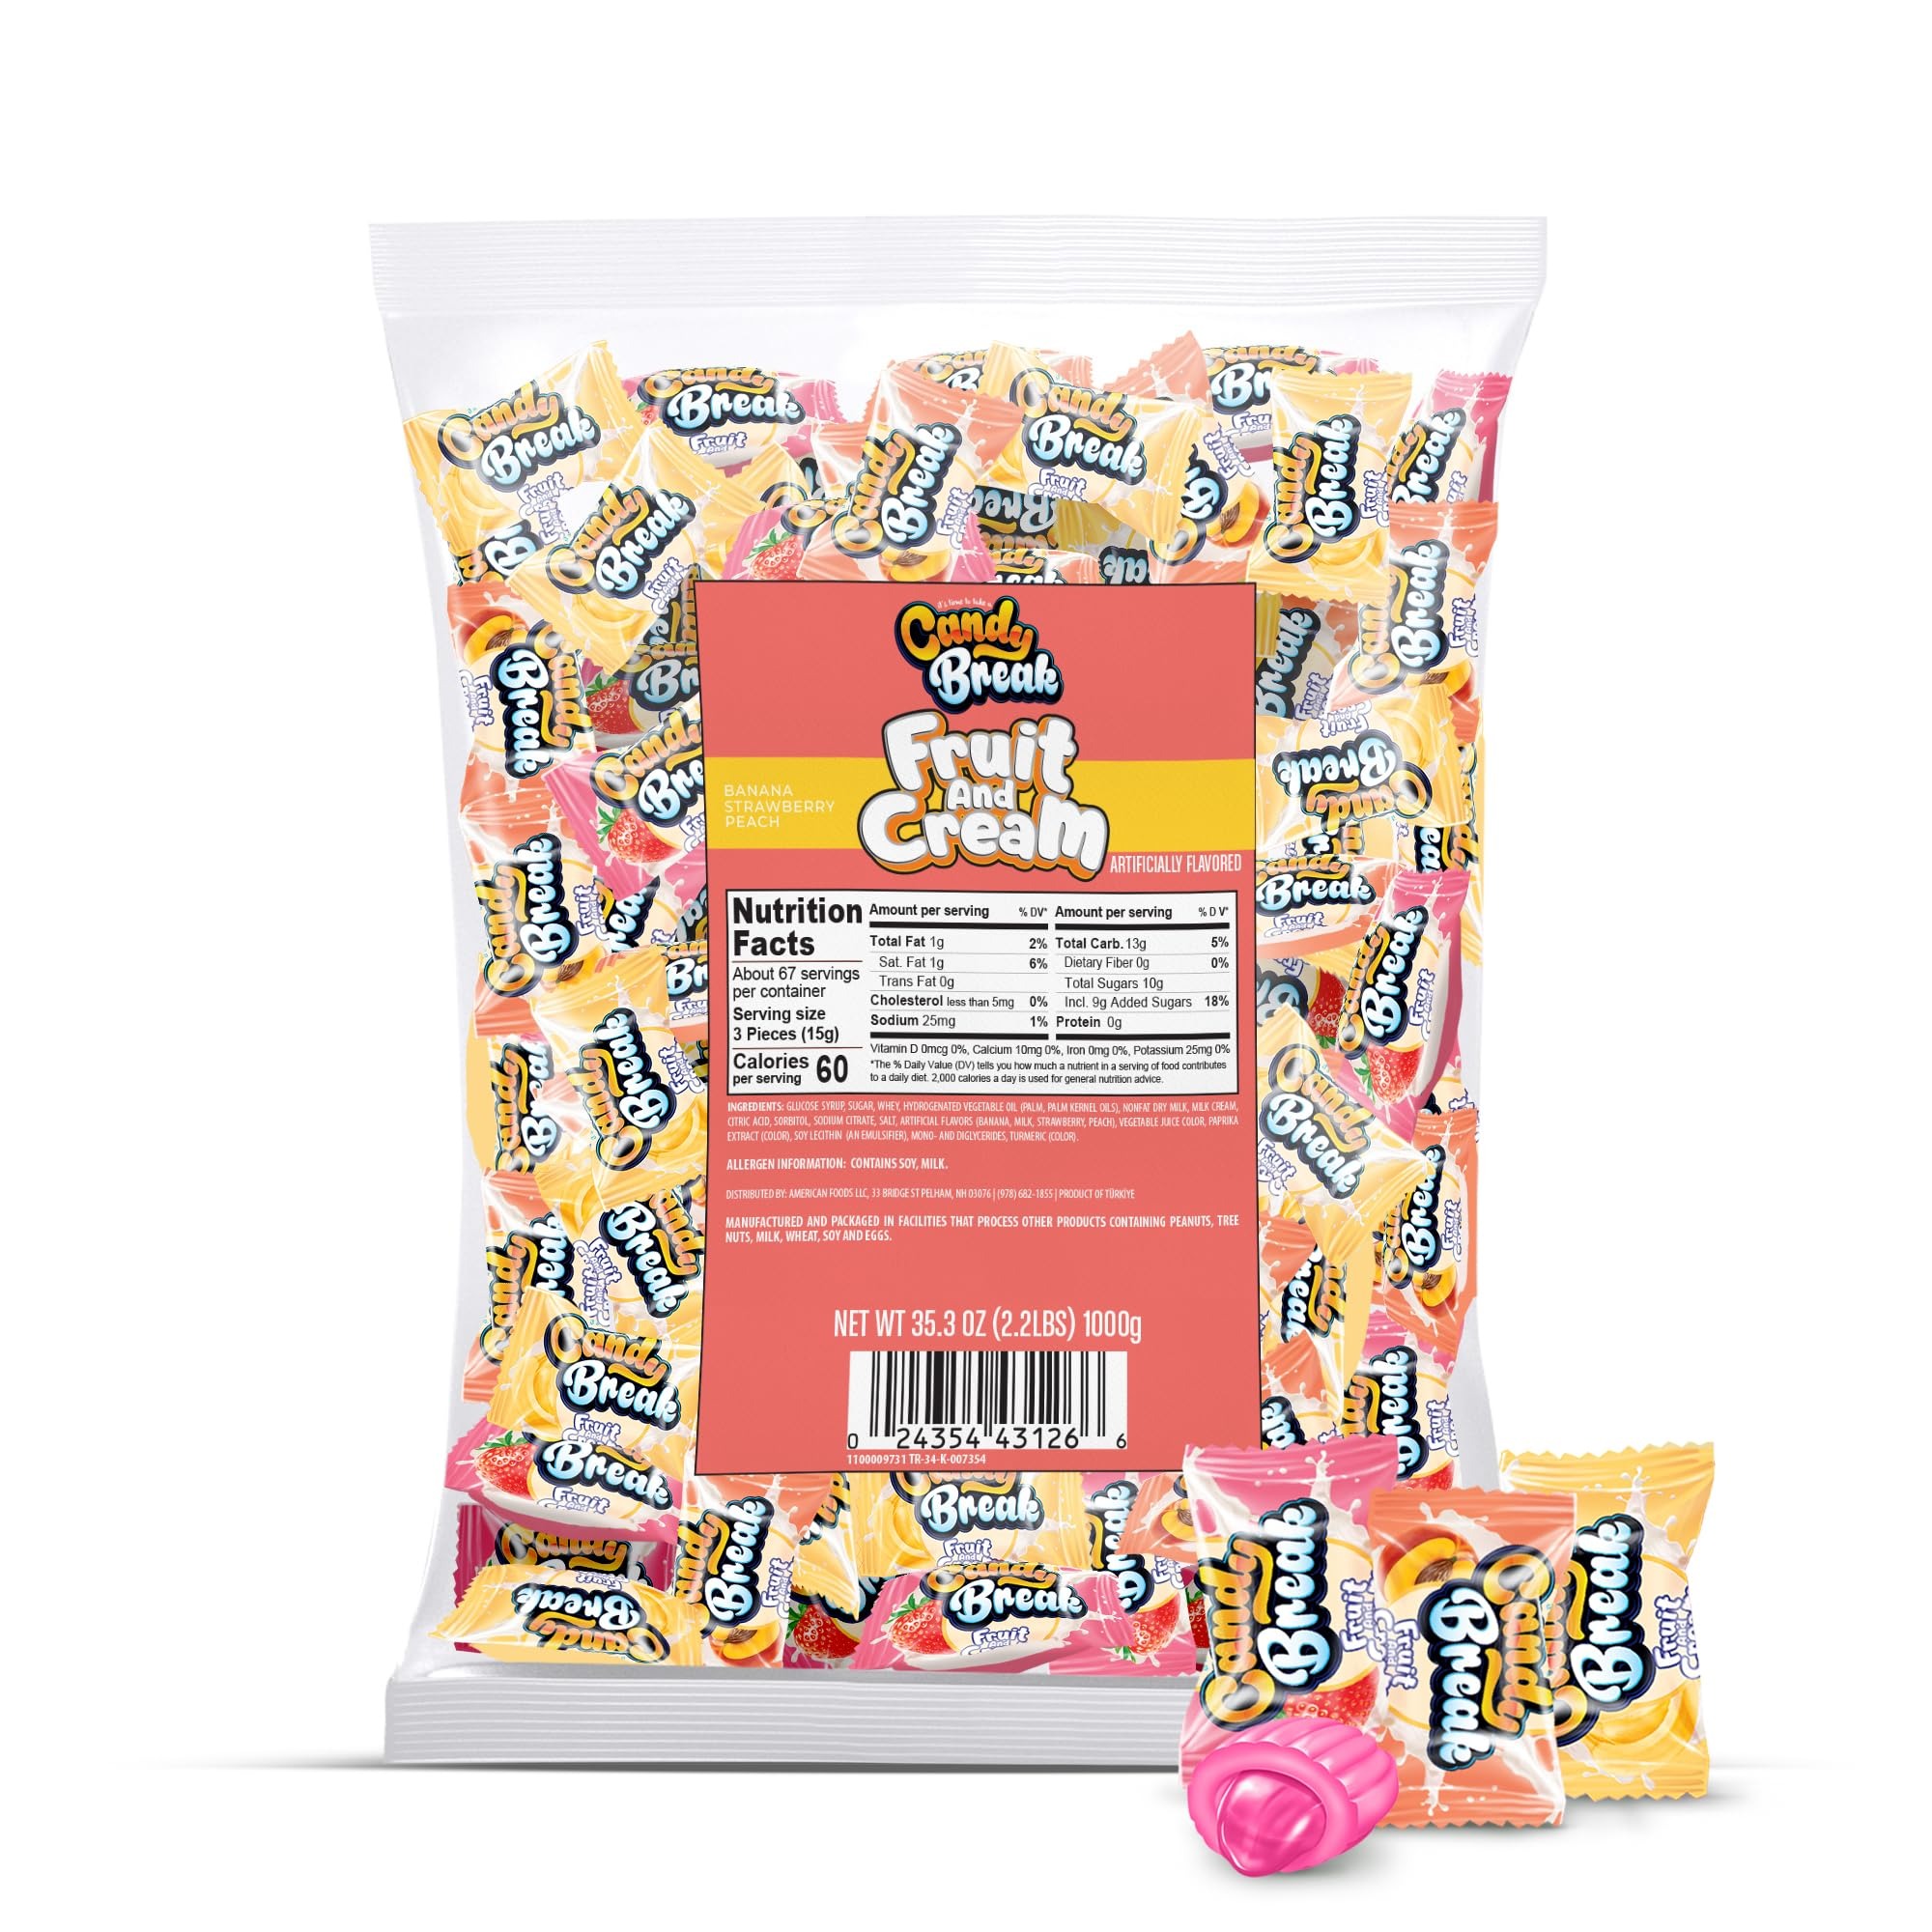
Item Name: Candy Break Fruit & Cream Candy, Center Filled Hard Candies with Banana, Peach, Strawberry Flavors, Fruit Flavored Hard Candy Individually Wrapped, Variety Pack, Bulk Size Bag, 2.2 lbs
Bullet Point 1: Irresistibly Creamy: These candies provide a delightful texture that keeps your taste buds engaged. Whether relishing the creaminess or savoring the resilience, each fruit filling brings you nearer to the bliss of candy enjoyment.
Bullet Point 2: Fruit Explosion: Hidden inside every candy is a burst of fruity goodness that takes your taste buds on an exciting journey. It's like finding a treasure every frutiy flavored bite, making each one an ideal fruit-filled candy experience.
Bullet Point 3: 3-in-1 Flavor: Our variety pack features a mouthwatering selection of strawberry, banana, and peach flavors. Whatever you are craving, we've got the ideal flavor in one convenient pack, ideal for those who love assorted hard candy.
Bullet Point 4: Satisfy Cravings: Whether you need a tasty reward after work, or something to snack on during movie night, our fruit candies are the ideal snack. These hard candies are great for sharing or enjoying alone, satisfying all your sweet cravings.
Bullet Point 5: Generous Packs: Every pack holds 2.2 pounds of fruity treats, making sure there's plenty to share. Whether you’re looking to stock up with bulk hard candy or enjoy the ideal portion of hard candy individually wrapped, this pack has you covered.
Product Description: Indulge in the irresistible creaminess of these Candy Break Fruit & Cream Candies, each one offering a unique texture that keeps your taste buds engaged. With every bite, you'll experience the delightful balance of smooth creaminess and fruity filling that brings you closer to candy bliss. Inside every candy, there's a burst of fruity goodness that transforms your snacking experience. Each fruit-filled candy is like discovering a hidden treasure, with vibrant fruity flavors in every bite. Our variety pack includes strawberry, banana, and peach flavors, ensuring you have the ideal treat no matter your craving. Whether you're unwinding after a long day, snacking during movie night, or sharing with friends, these hard candies are the ideal choice. Their individually wrapped design makes them easy to enjoy anywhere, while satisfying all your sweet cravings. With a generous 2.2-pound pack, there’s plenty to share or enjoy on your own.
Value: 35.2
Unit: Ounce

Price: 18.85